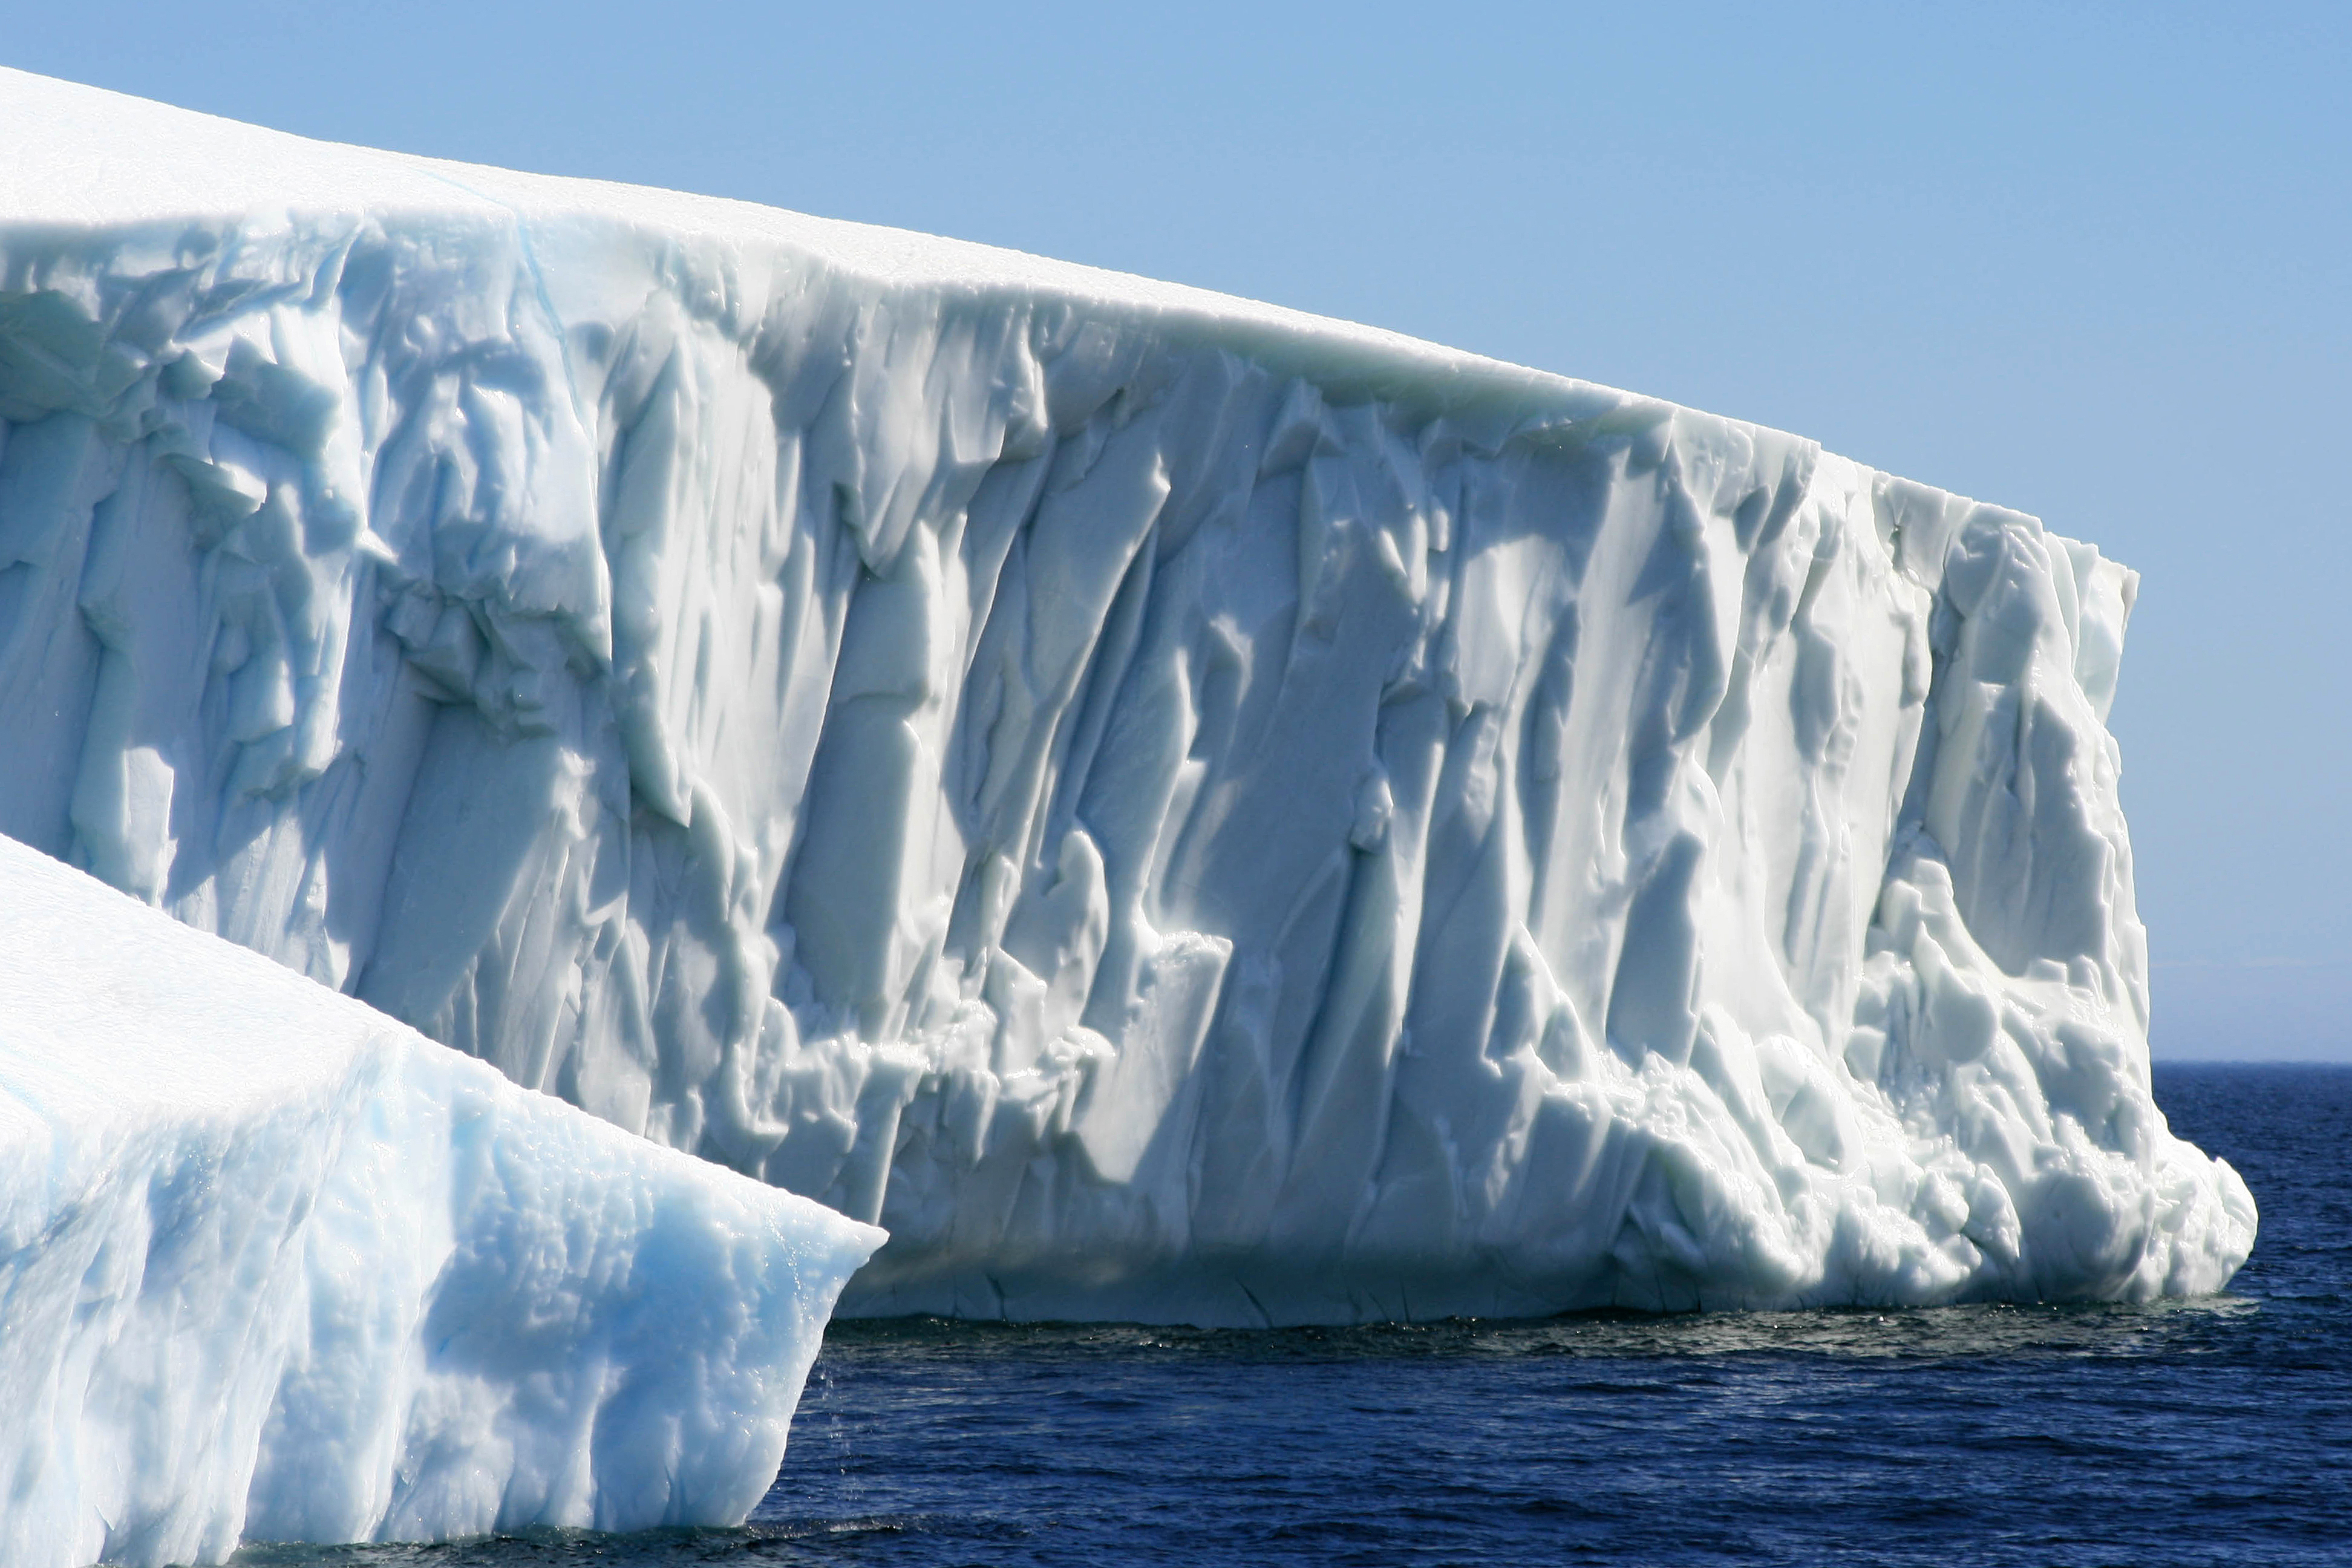
body of water, fluid, ice, freezing, winter, sea ice, liquid, ocean, ice cap, polar ice cap, arctic ocean, snow, glacial landform, iceberg, glacier, sea, aqua, arctic, melting, sound, wind, wave